Will Fuller

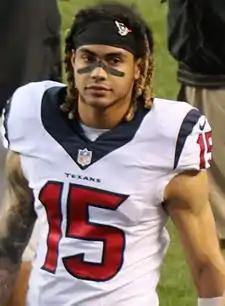
Fuller with the Houston Texans in 2016

William Vincent Fuller V (born April 16, 1994) is an American former professional football player who was a wide receiver in the National Football League (NFL). He played college football for the Notre Dame Fighting Irish, earning second-team All-American honors in 2015. Fuller was drafted by the Houston Texans in the first round of the 2016 NFL draft. He also played for the Miami Dolphins.